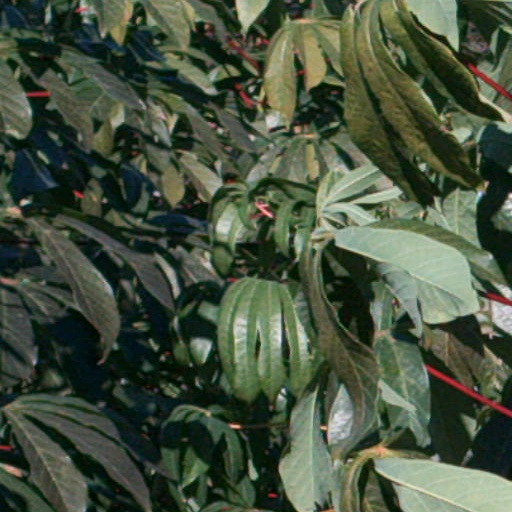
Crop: cassava